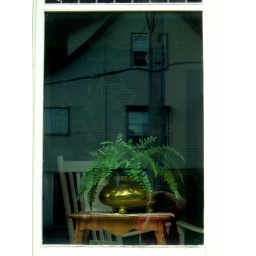
Brass bowl (planter) in window of Tacy's house